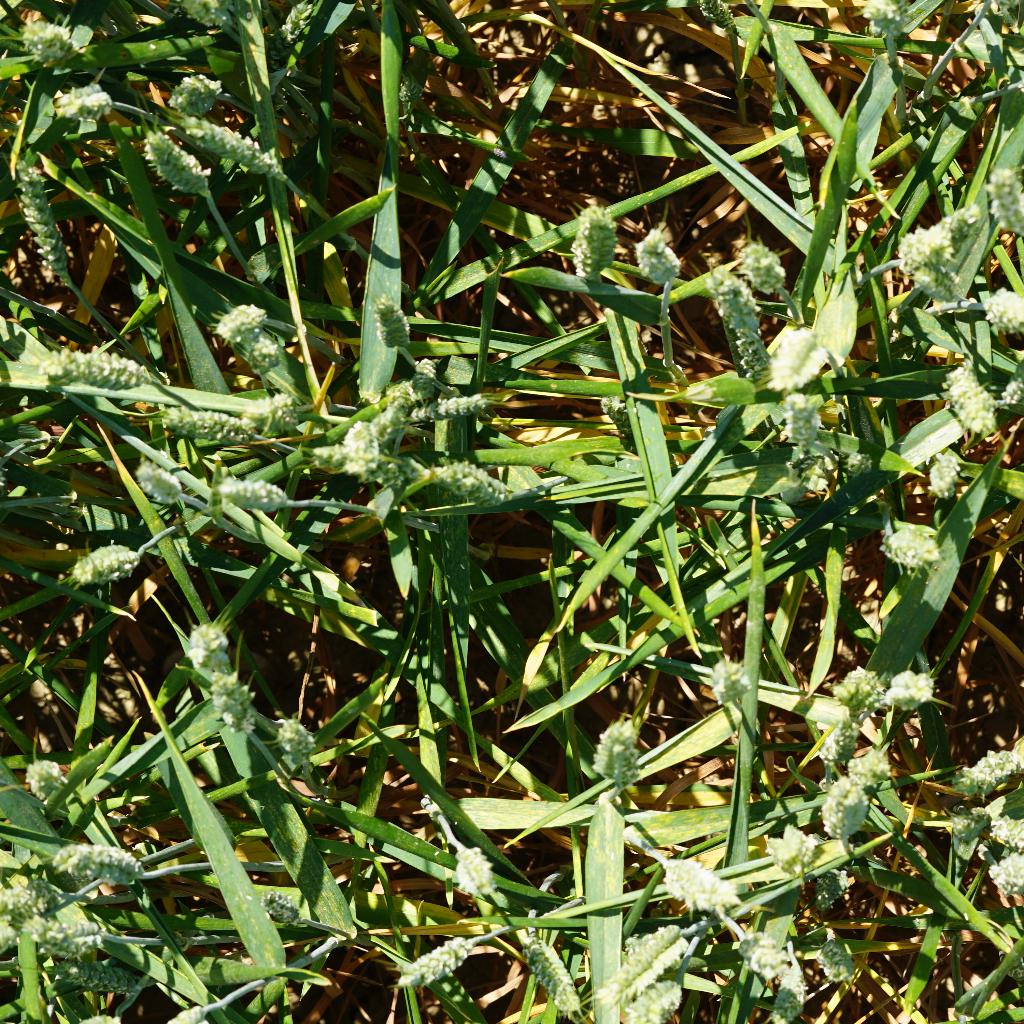
Country: France
Location: Gréoux
Wheat development stage: Filling